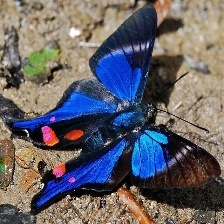
Species: METALMARK